Béla I of Hungary

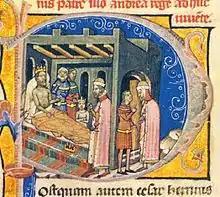
The scene at Tiszavárkony depicted in the "Illuminated Chronicle": the paralyzed King Andrew forces Duke Béla to choose between the crown and the sword

The two brothers closely collaborated in the subsequent years. According to the "Illuminated Chronicle", they together worked out a military strategy against the Germans, who were frequently invading the kingdom in the early 1050s. Ferenc Makk writes that Béla's epithetsthe Champion or the Wisentare connected to his fighting against the Germans. The chronicler emphasizes that Andrew and Béla "lived in a great tranquillity of peace" even after Andrew fathered a son, Solomon, in 1053. Béla was one of the lords witnessing the deed of the foundation of the Tihany Abbey, a Benedictine monastery that his brother established in 1055.